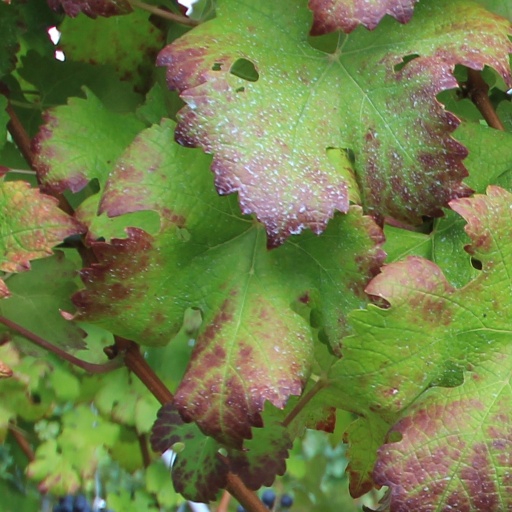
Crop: grape